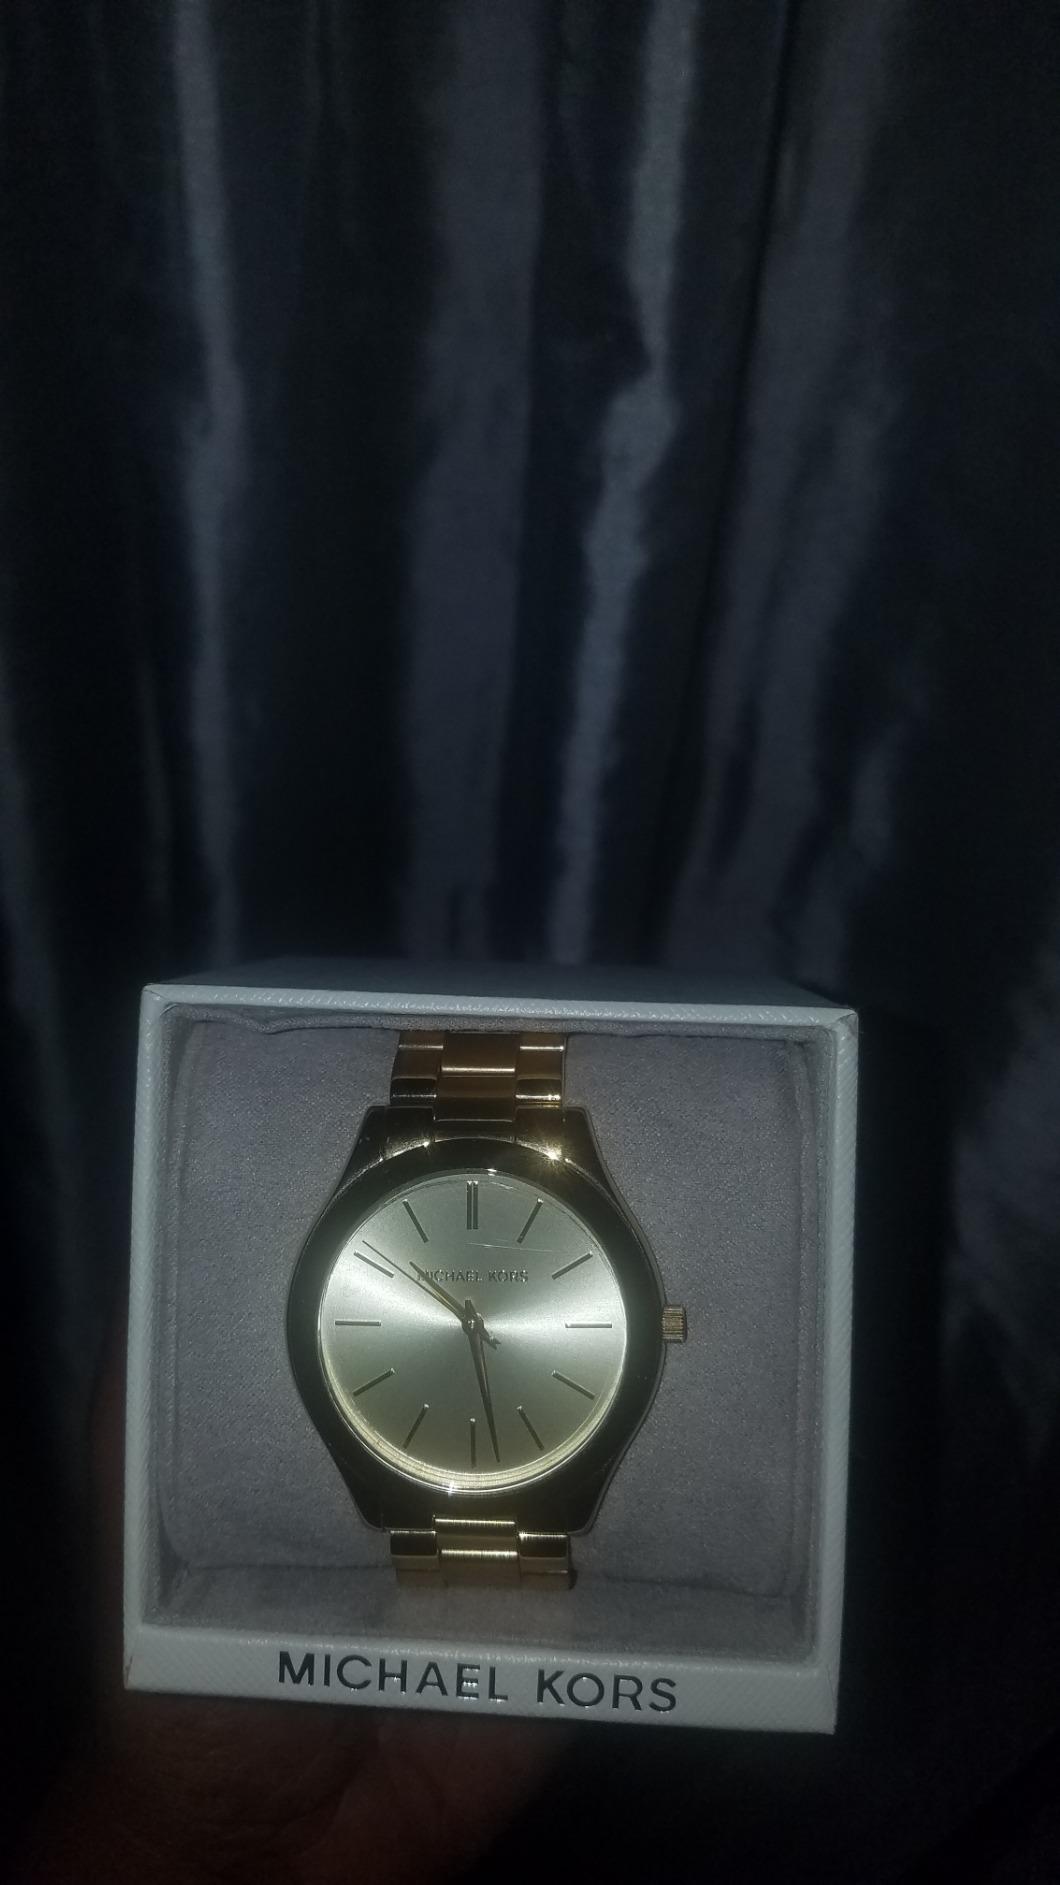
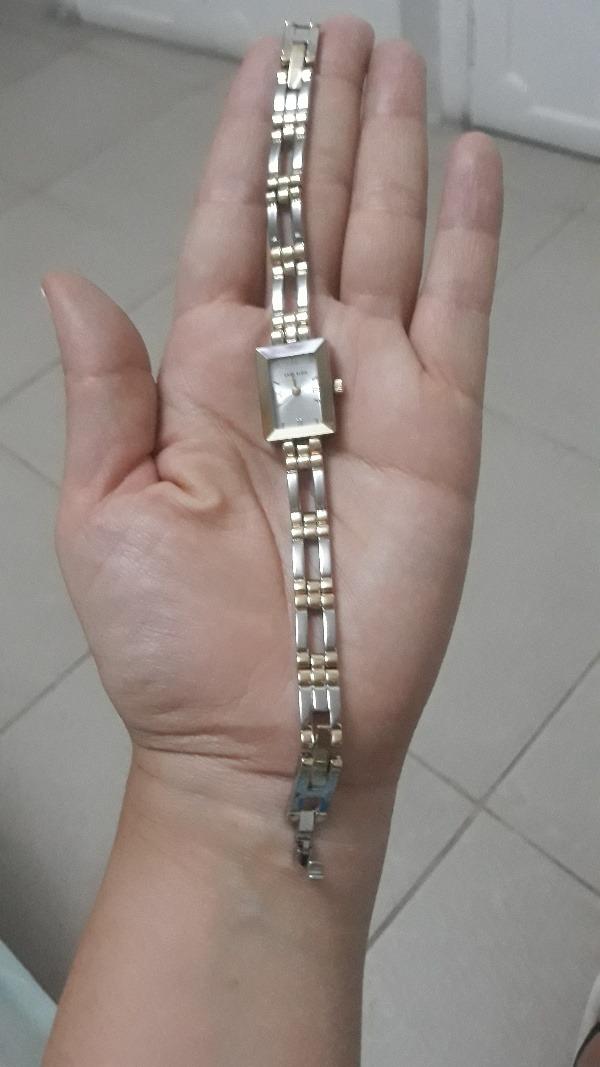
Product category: accessories_watch
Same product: no